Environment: lab
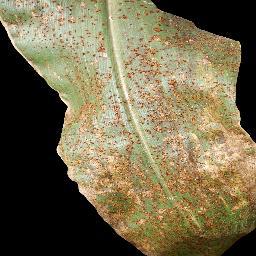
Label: common_rust